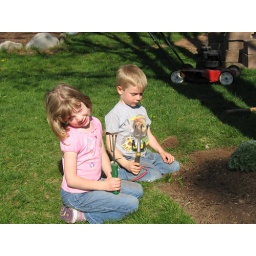
Sophie and Noah: Planting flower garden around the huge maple trees in the back yard.